Winslow Homer

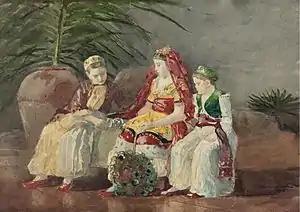
Winslow Homer's "Children Under a Palm Tree," 1885

Homer spent two years (1881–1882) in the coastal village of Cullercoats, Northumberland. Many of the paintings at Cullercoats took as their subjects working men and women and their daily heroism, imbued with a solidity and sobriety which was new to Homer's art, presaging the direction of his future work. He wrote, "The women are the working bees. Stout hardy creatures." His works from this period are almost exclusively watercolors. His palette became constrained and sober; his paintings larger, more ambitious, and more deliberately conceived and executed. His subjects more universal and less nationalistic, more heroic by virtue of his unsentimental rendering. Although he moved away from the spontaneity and bright innocence of the American paintings of the 1860s and 1870s, Homer found a new style and vision which carried his talent into new realms.